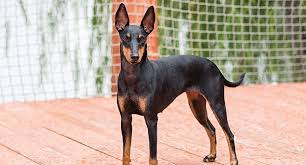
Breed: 237-n000095-toy_terrier